Answer in natural language. Which object is closer to the camera taking this photo, Pillow or blue color bed? Choose between the following options: Pillow or blue color bed
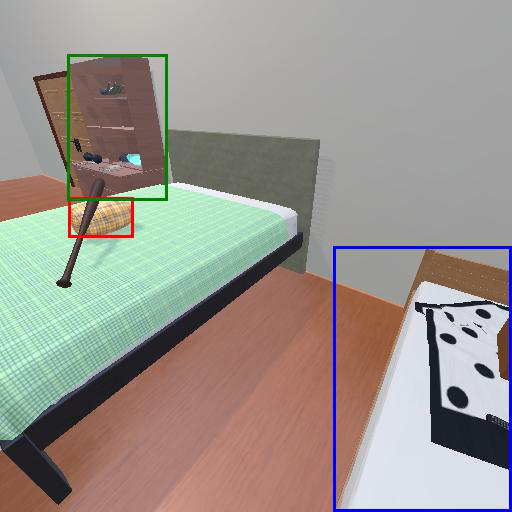
<answer>blue color bed</answer>